Portsmouth F.C. (basketball)

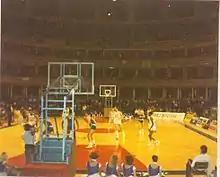
Alan Cunningham (in white, with ball) attacks the Kingston basket during the National Cup final, 15 December 1986

A crowd of 1,511 crammed into the Mountbatten Centre, standing three deep on the balcony and sitting on the floor in front of the bleachers. Kingston, in red vests and yellow shorts, dominated the early exchanges and took a 2–15 lead, but Portsmouth outscored them by two points to one in the remainder of the first half. They took the lead at 24–21 and held their biggest advantage, 16 points, at 58–42 before a Martin Clark basket made it 58–44 at half-time.